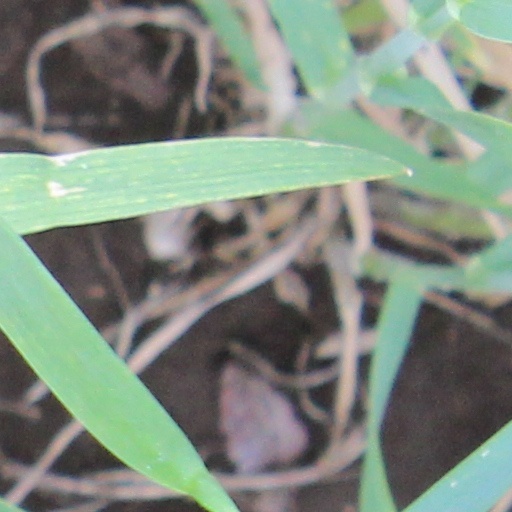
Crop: wheat